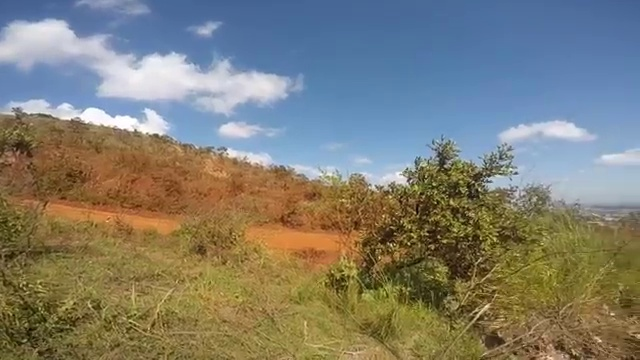
Fire: no
Smoke: no